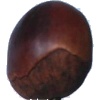
Label: chestnut